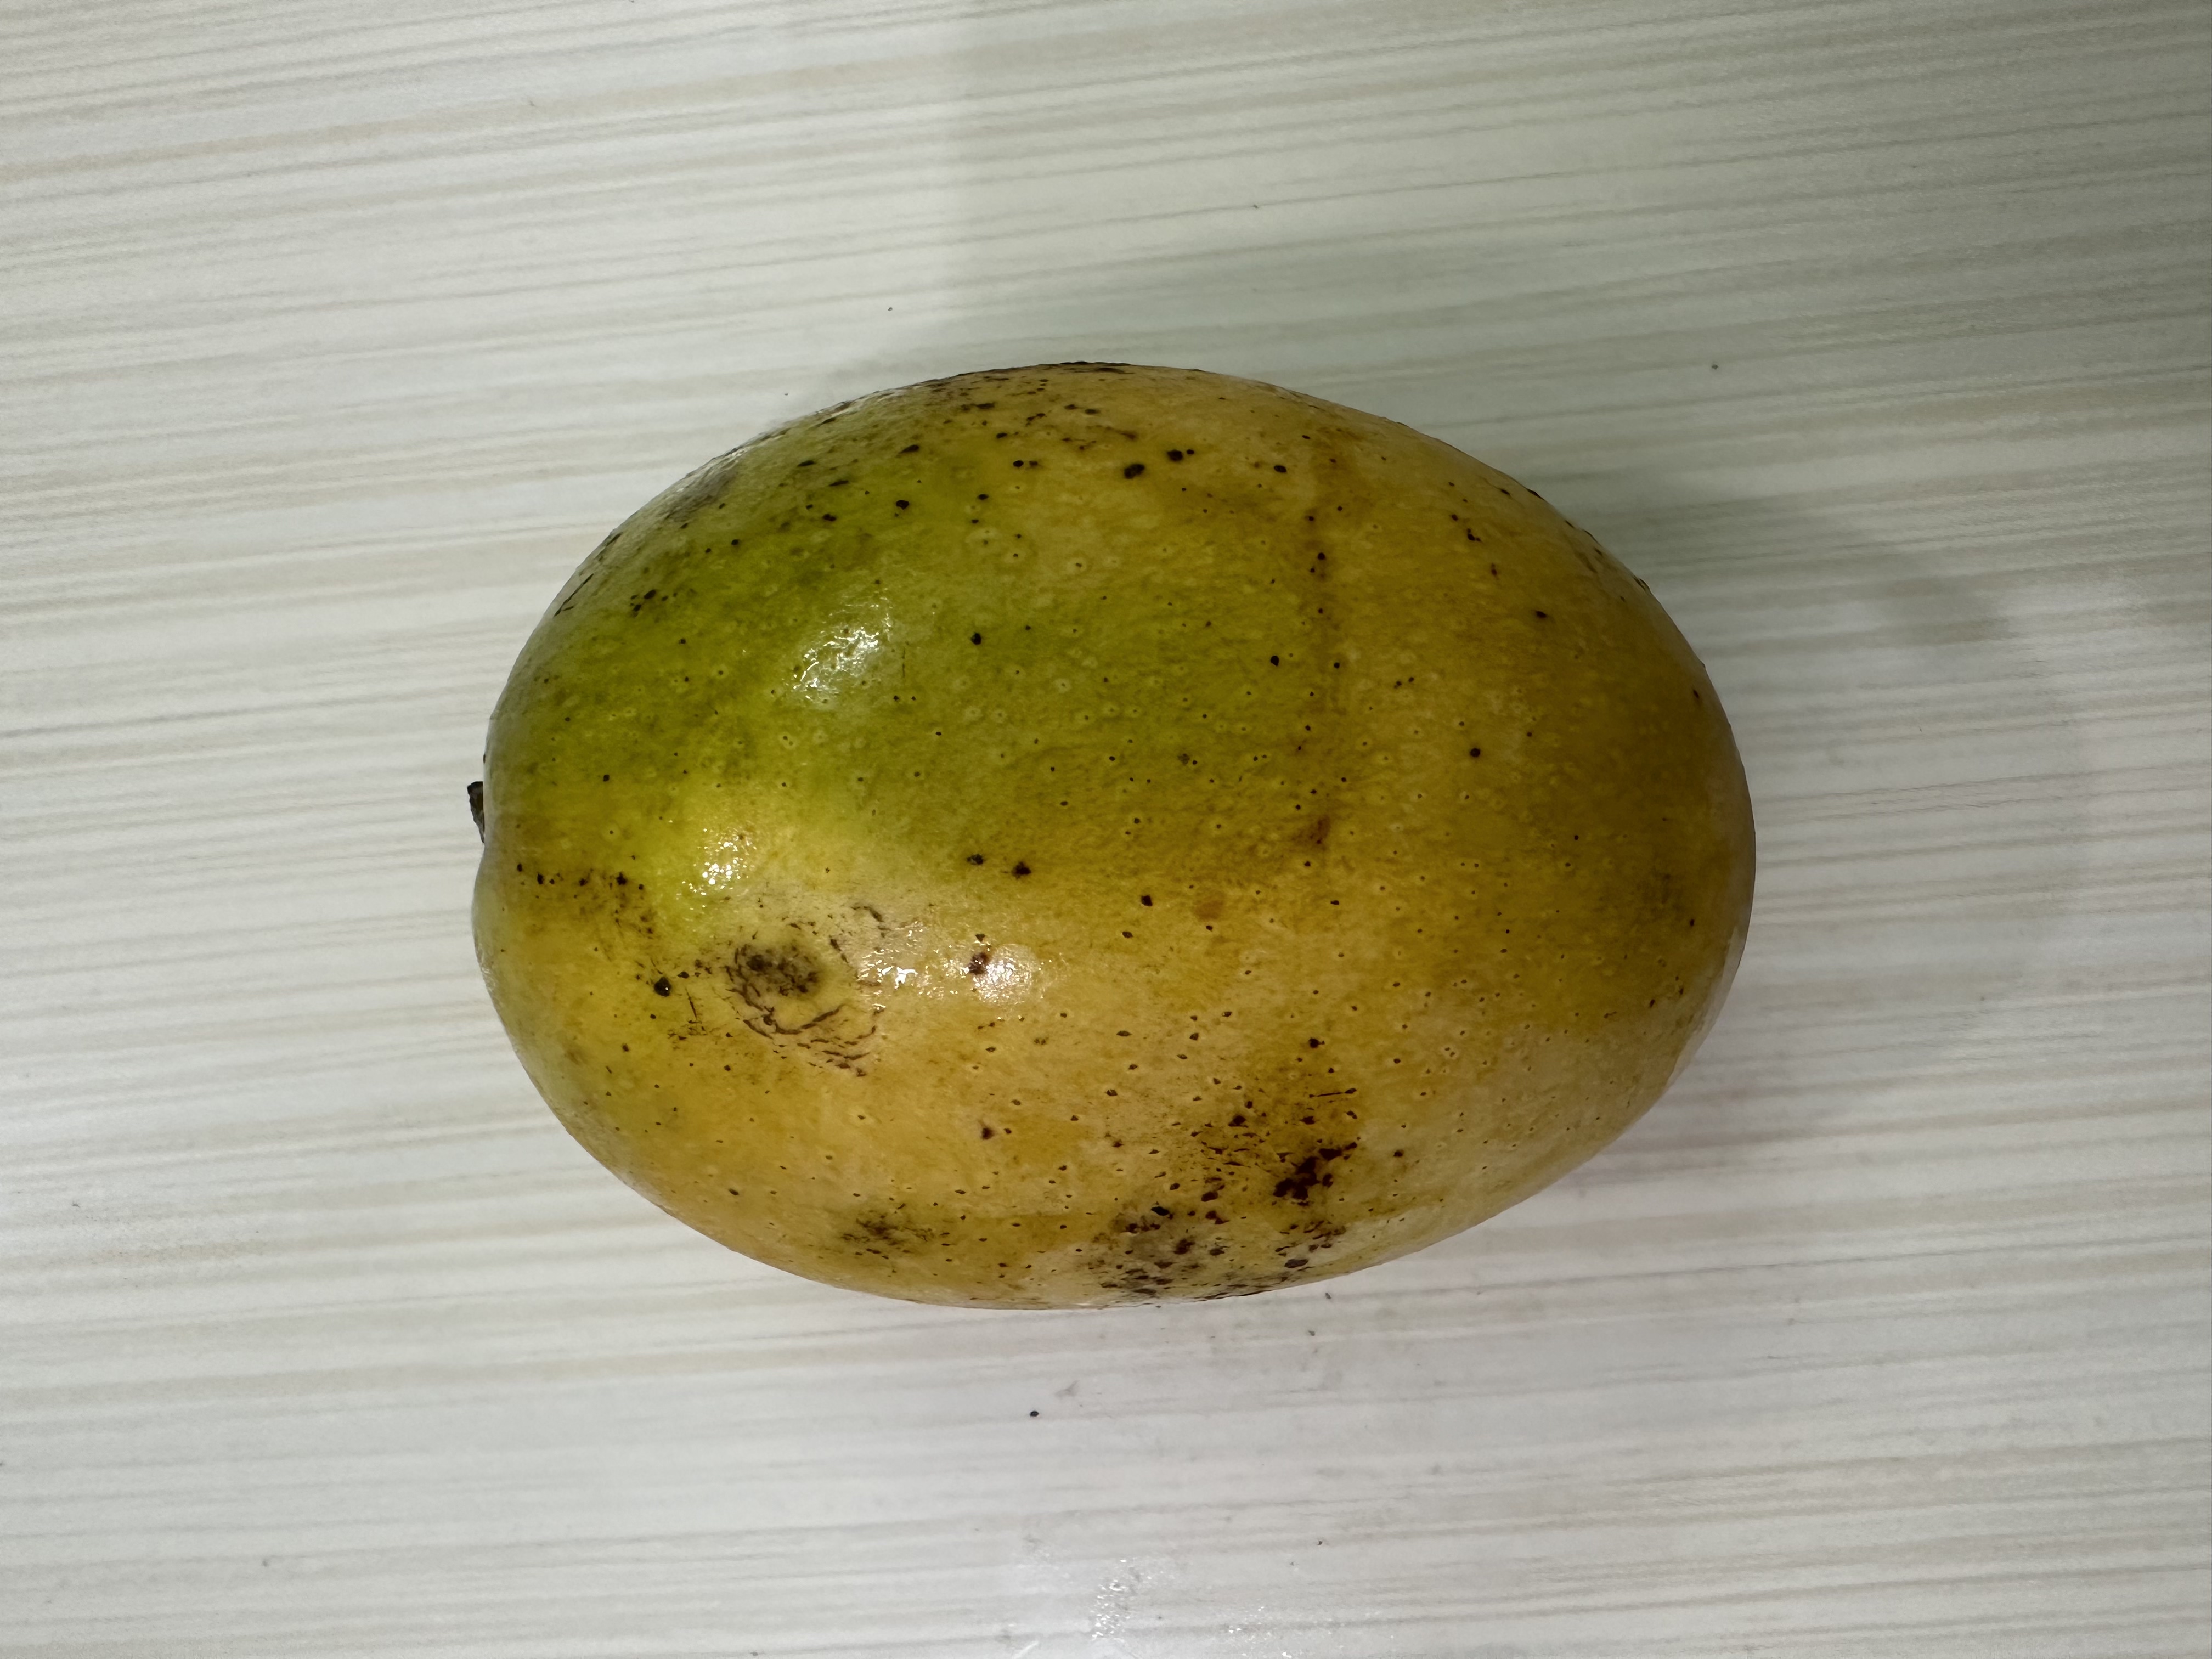
Mango variety: Kanchon Langra